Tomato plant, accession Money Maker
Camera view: vertical (180 deg); turntable rotation: 270 degrees
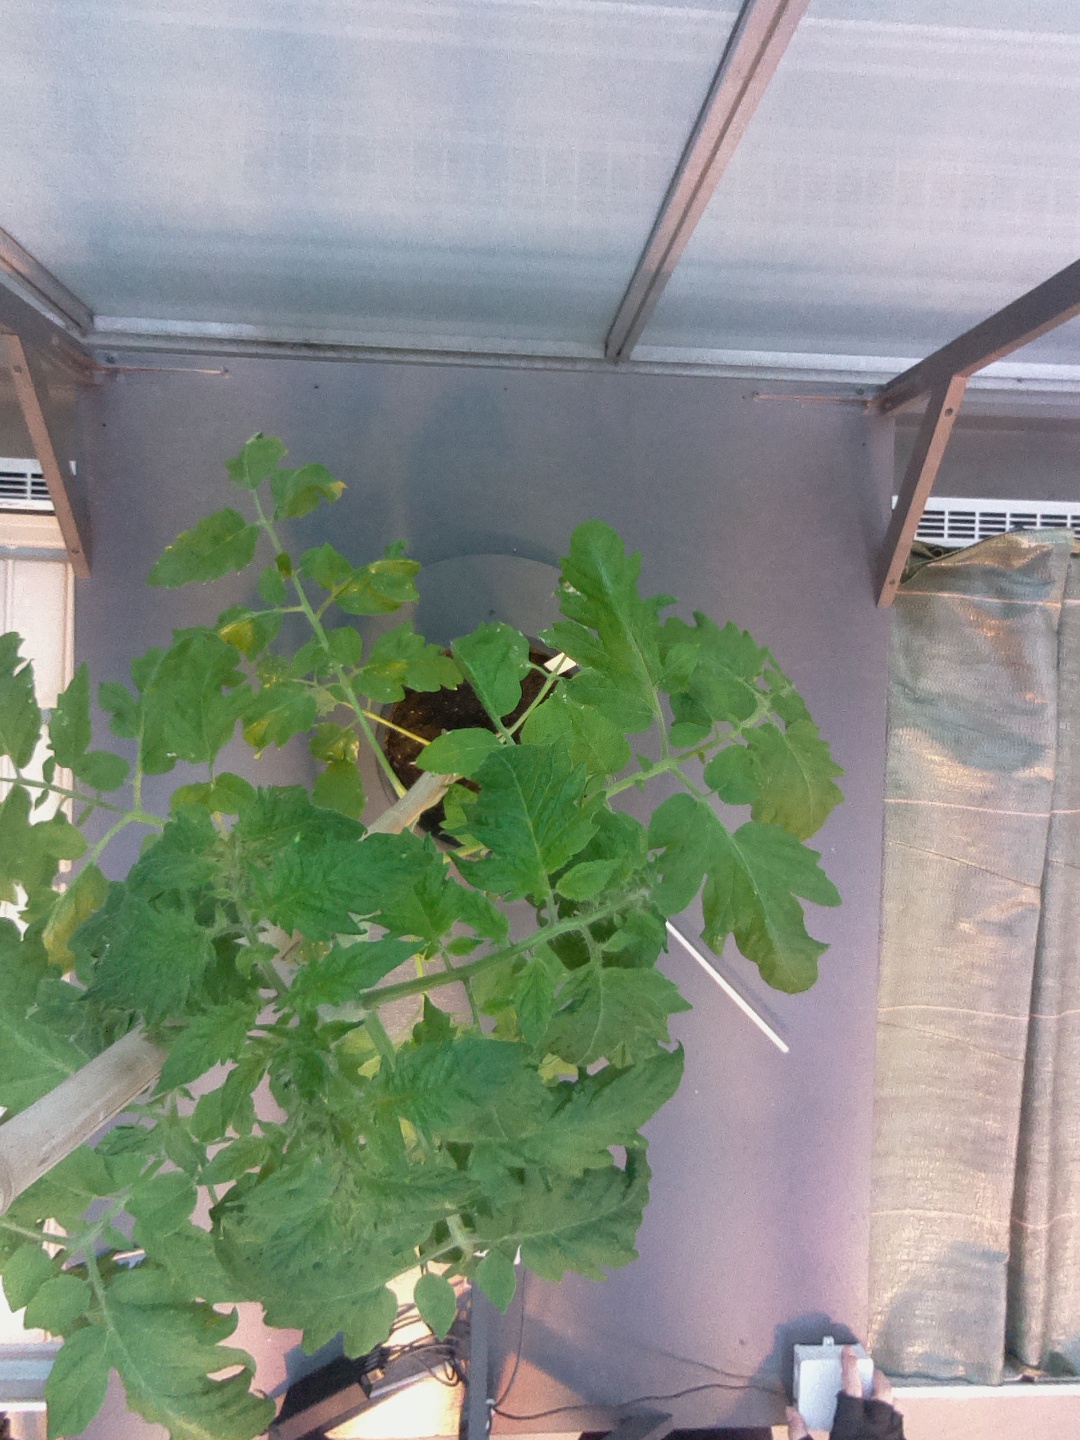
BBCH growth stage 20: First Side shoot start formed